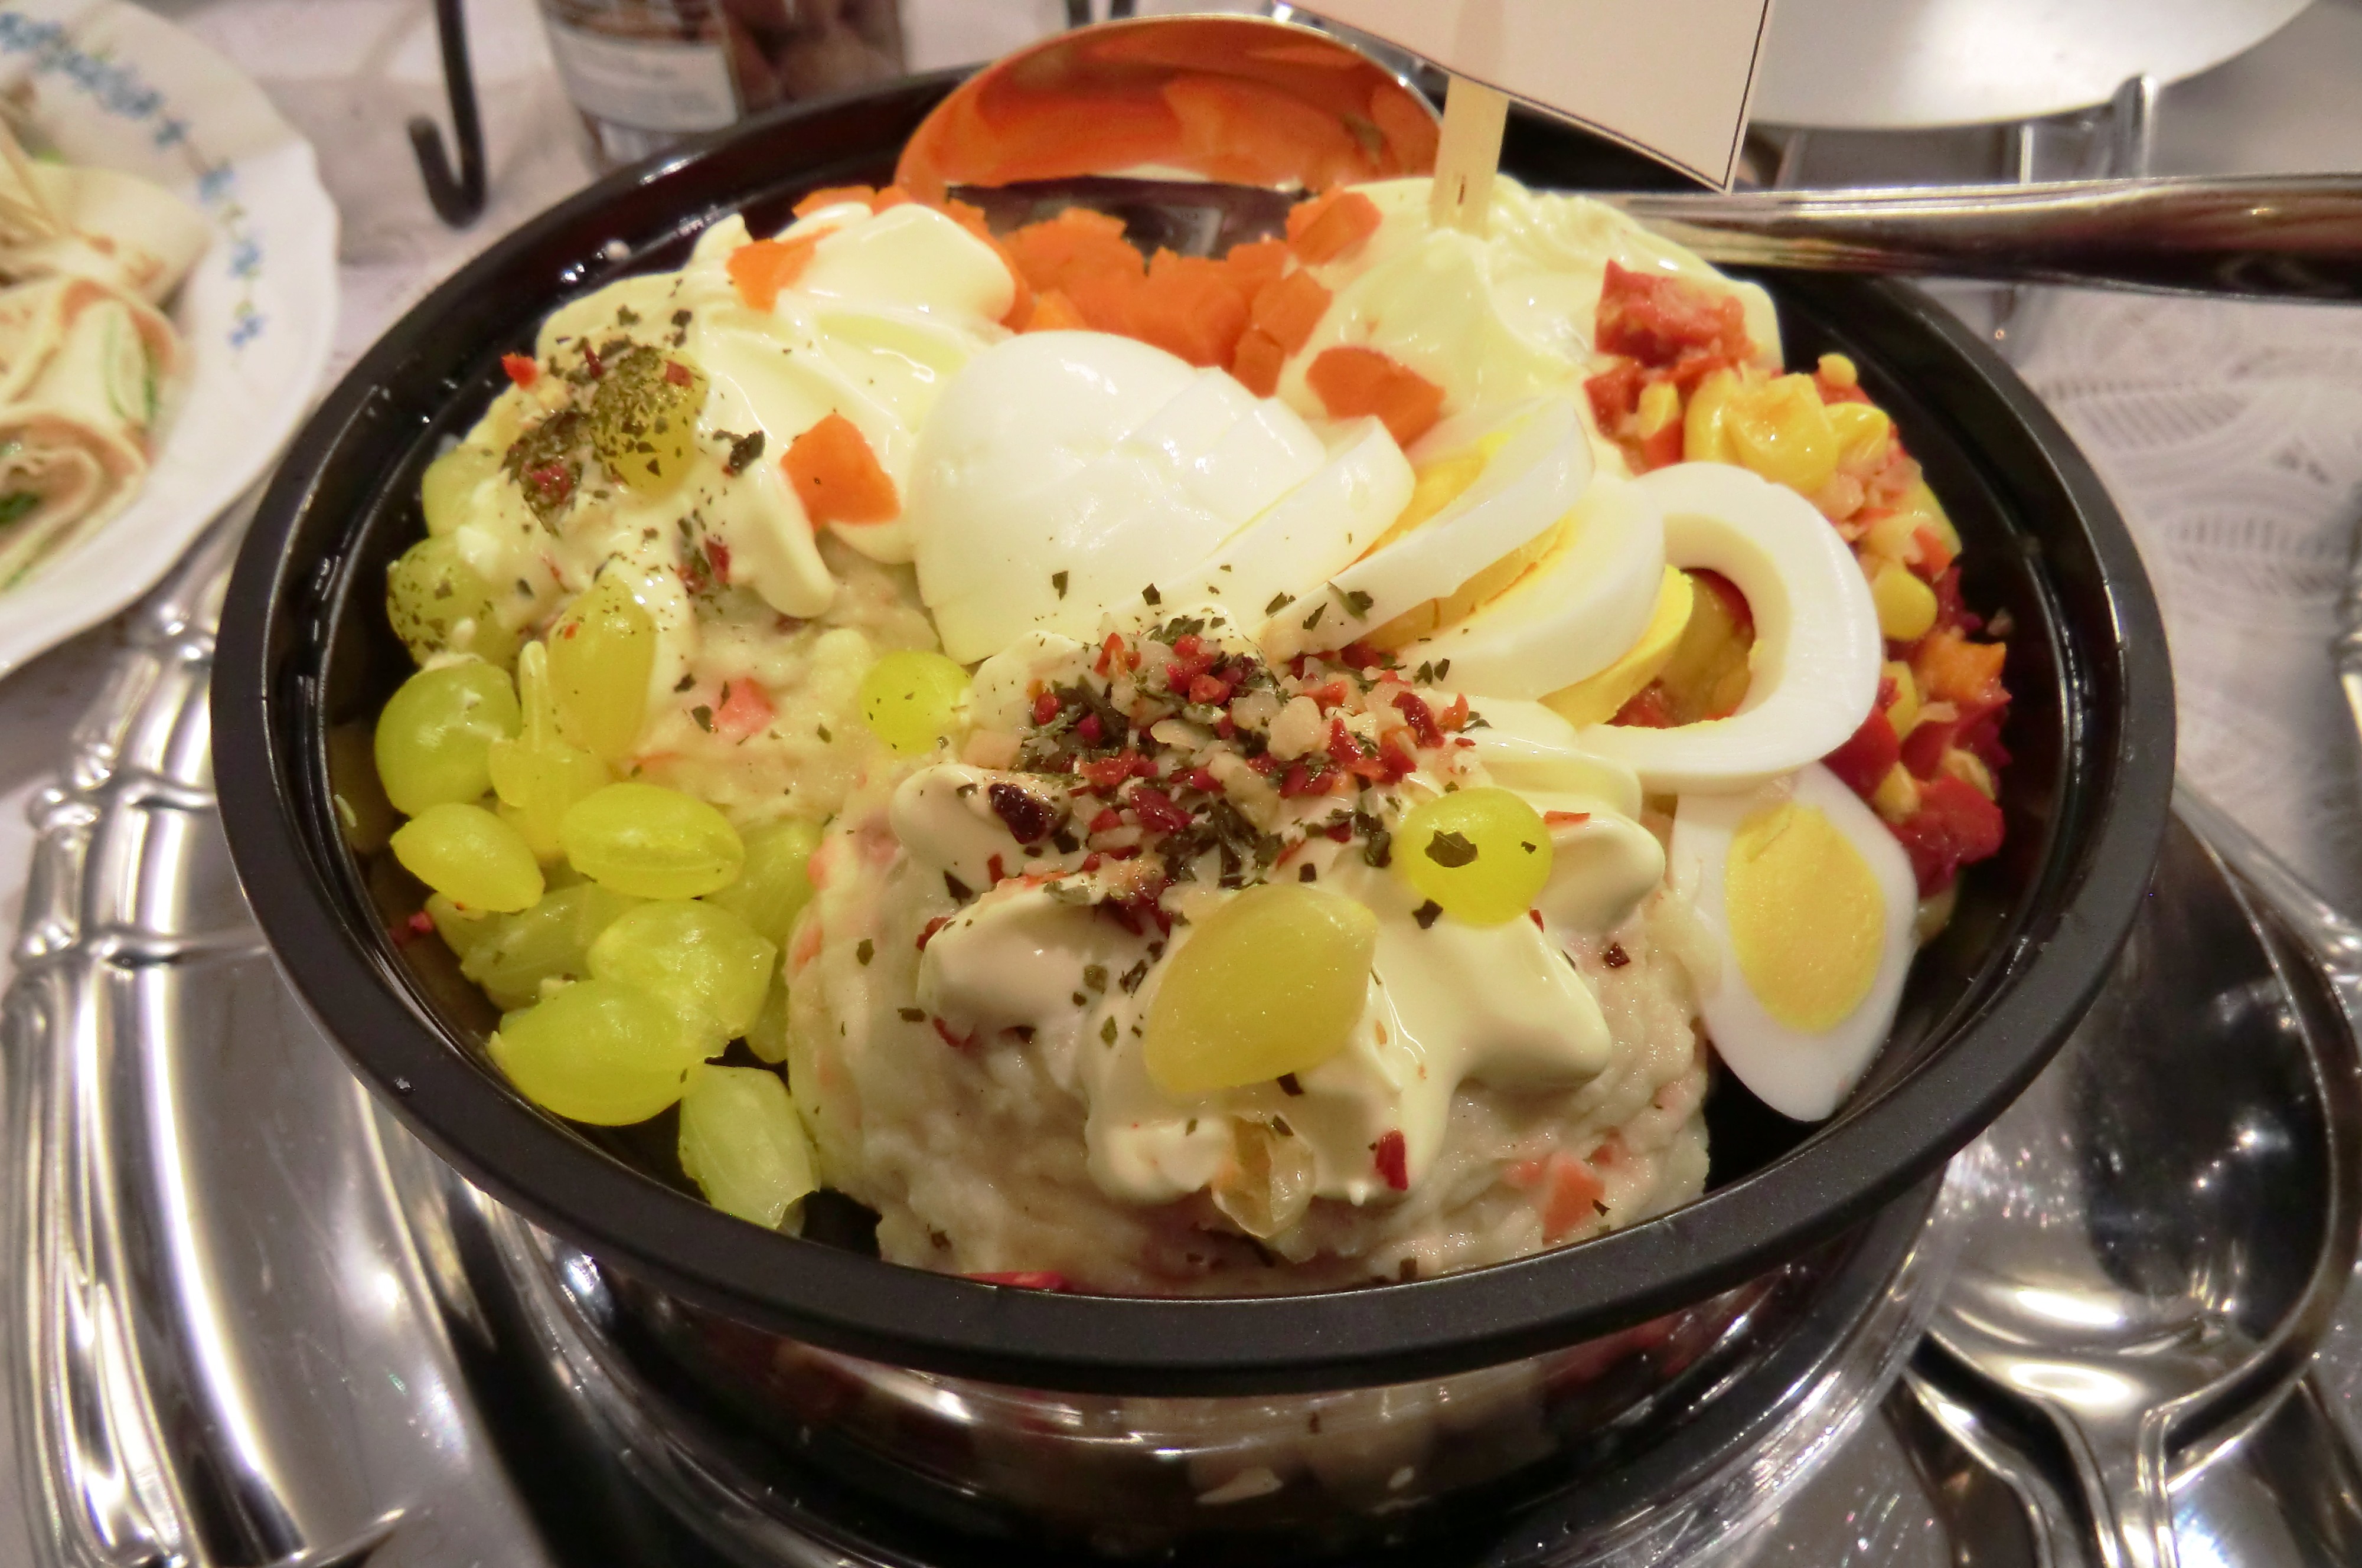
salad, cooked, garnish, food, meal, dinner, dish, cuisine, appetizer, side dish, asian food, breakfast, recipe